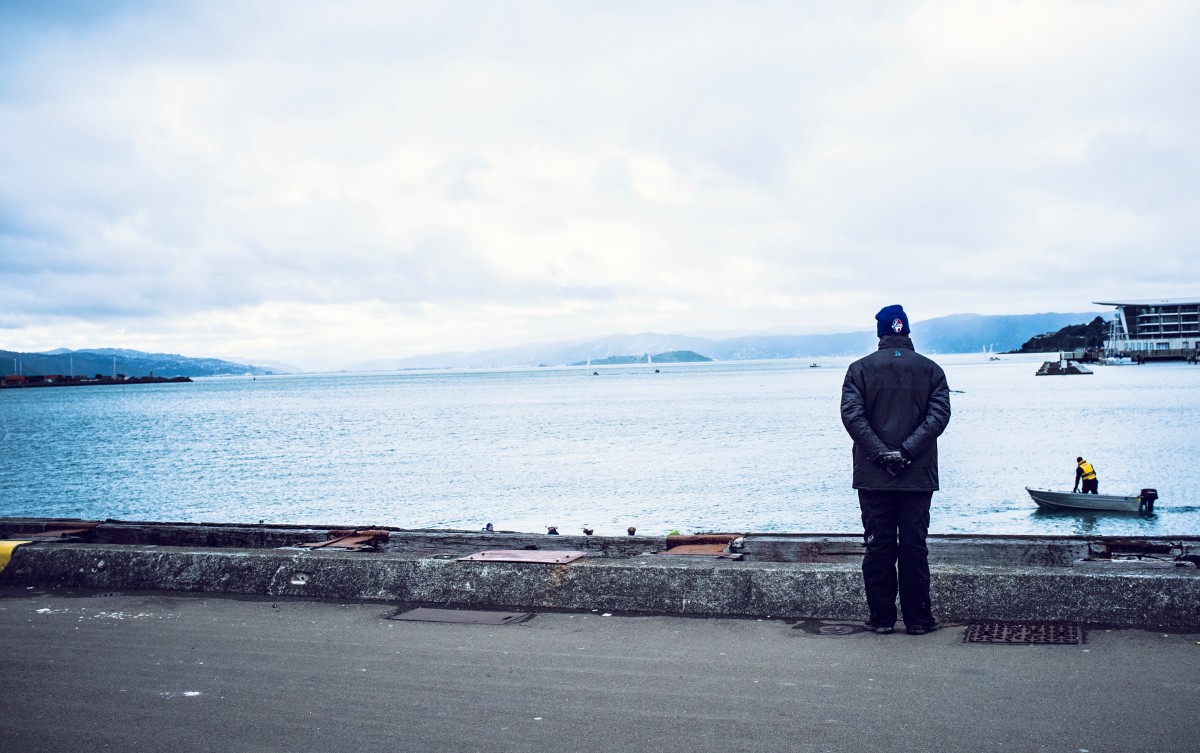
Tags: sea, coast, sand, ocean, horizon, shore, wave, pier, ice, vehicle, bay, body of water, ferry